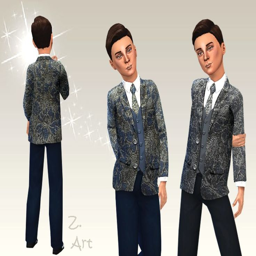
just as for the adults .